1913 Ottoman coup d'état

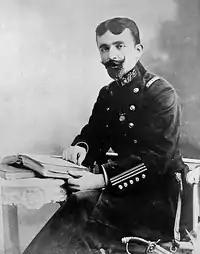
Prior to World War I, Enver Pasha was hailed at home as the hero of the revolution.

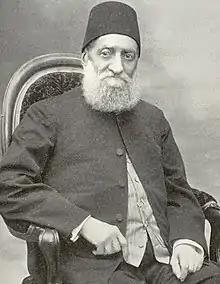
The anti-CUP Grand Vizier Kâmil Pasha, who led the government until his forced resignation in the coup

Using his friendly relations with the British, Kâmil Pasha also sat down to end the ongoing First Balkan War diplomatically. However, the heavy Ottoman military defeats during the war continued to sap morale, as rumors that the capital would have to be moved from Constantinople to inland Anatolia spread. The Bulgarian Army had soon advanced as far as Çatalca, a western district of modern Istanbul. At this point, Kâmil Pasha's government signed an armistice with Bulgaria in December 1912 and sat down to draw up a treaty for the end of the war at the London Peace Conference.